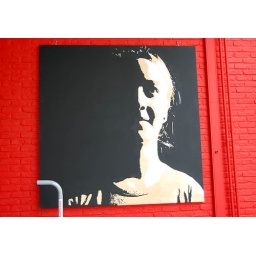
Week van het ontwerpen 2008. Expo: &amp;quot;ZIT STIL&amp;quot;. Installaties in de bibliotheek van Kortrijk door leerlingen van het Atheneum Pottelberg in Kortrijk.